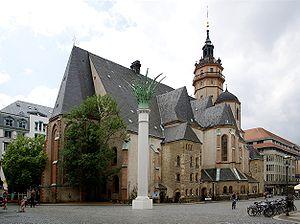
L'église Saint-Nicolas est l'église la plus grande de Leipzig. Elle a été en 1989 le théâtre des manifestations du lundi, avant la chute du mur de Berlin.